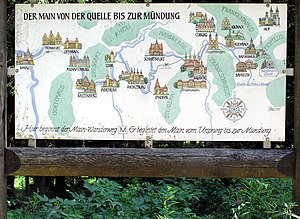
Main
Skilt, der viser flodens løb
Main er en flod i Tyskland. Den er 524 km lang og flyder gennem delstaterne Bayern og Hessen og er den vigtigste biflod til Rhinen. Gennem Main-Donau-Kanalen er den forbundet med Donau. Main begynder ved Kulmbach, hvor Roter Main og Weißer Main flyder sammen.